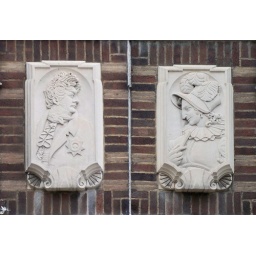
Two wall plaques on a building in Brighton near the Pavilion